Describe the emotion expressed in this image:  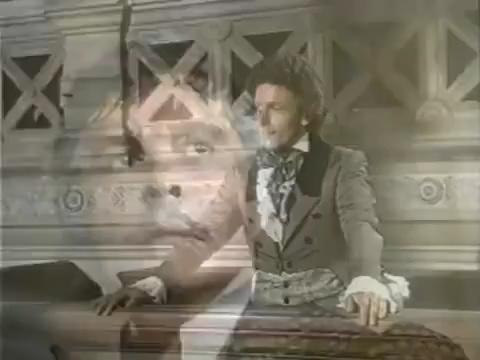
This person displays Suffering, valence and arousal with low intensity.